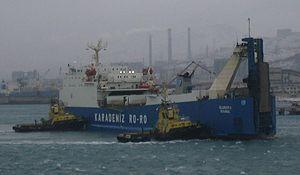
Un roulier est un navire utilisé pour transporter des véhicules chargés montant à bord grâce à une ou plusieurs rampes d'accès. On les dénomme aussi ro-ro, de l'anglais roll-on/roll-off signifiant littéralement « rentrer en roulant, sortir en roulant», pour faire la distinction avec les navires de charge habituels où les produits sont chargés à la verticale par des grues.
Le fardage désigne la prise au vent d'un bateau ou d'un navire. Cette prise au vent agit sur un voilier remontant au vent car elle affecte directement ses performances. En effet, le phénomène du vent apparent, augmentant avec la vitesse du navire, provoque une baisse des performances par le frein aérodynamique s'exerçant sur les œuvres mortes. Les voiliers modernes, aux coques volumineuses et légères, peuvent présenter un fardage très défavorable.